Locate the barista tools in this POV image.
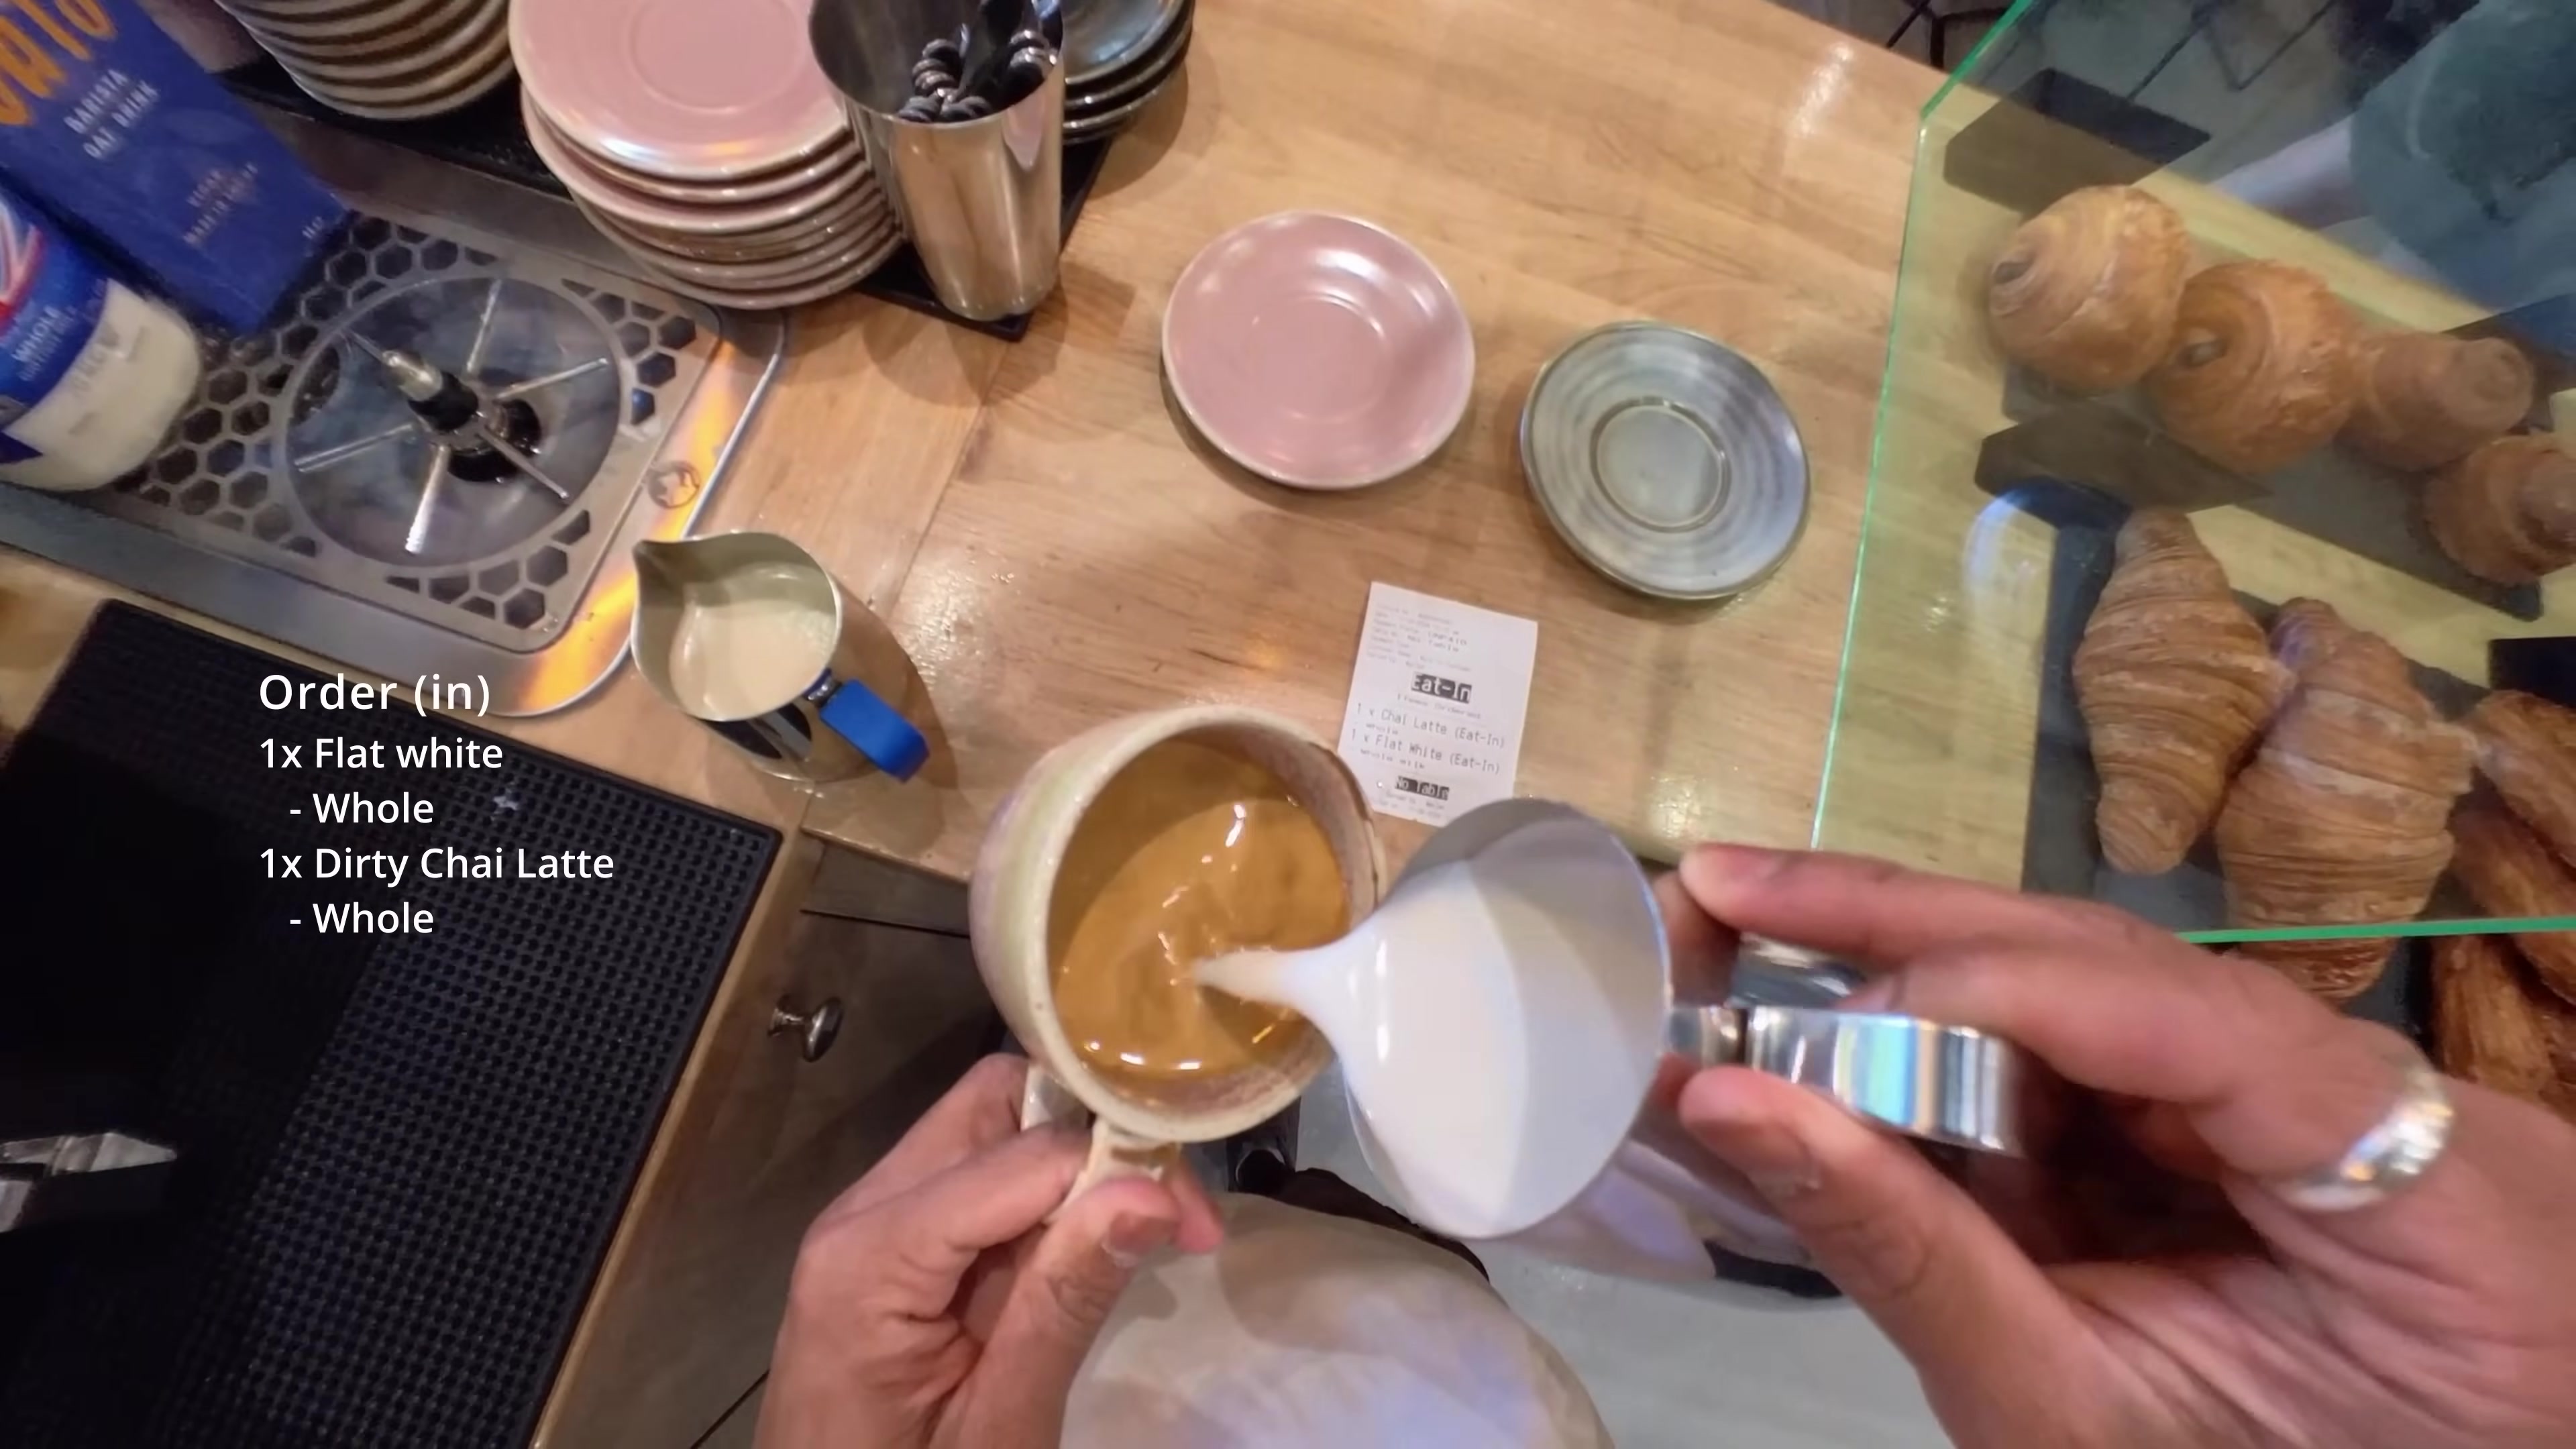
Detections: Milk Pitcher [458,551,648,853], Milk Pitcher [244,367,365,541], Cup [373,488,540,789], Hand [641,581,998,997], Milk Container [0,180,82,338], Milk Container [0,0,135,235]